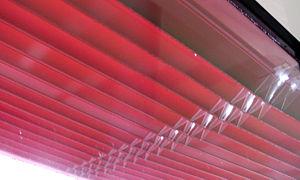
Détail d'un fr:PBrise soleilTrith-Saint-Léger (dans le département du Nord (59) et la région Nord-Pas-de-Calais), dans une maison de retraite spécialisée dans l'accueil et hébergement de personnes âgées dépendantes (EHPAD
Un brise-soleil ou pare-soleil est un élément d'architecture servant à diminuer l'inconfort lié au rayonnement direct du soleil. Brise-soleil et pare-soleil sont notamment utilisés dans la conception de bâtiments dits « à haute qualité environnementale » ou « à basse consommation d'énergie » pour maîtriser la pénétration du rayonnement solaire à l'intérieur des locaux d'habitation